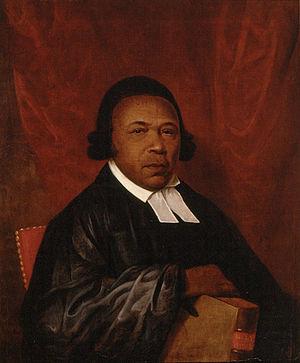
Absalom Jones, né le 6 novembre 1746 et mort le 13 février 1818, est un abolitionniste membre du clergé afro-américain et une figure de Philadelphie, Pennsylvanie. Déçu par la discrimination raciale qu'il a connue dans une église méthodiste locale, il fonde la Free African Society avec Richard Allen en 1787, une société d'entraide pour les Afro-Américains de la ville. La Free African Society comprenait de nombreuses personnes nouvellement libérées de l'esclavage après la guerre d'indépendance américaine.